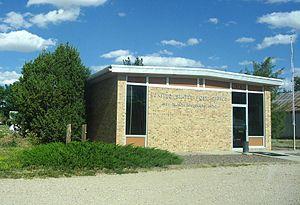
Raymer, aussi appelée New Raymer, est une ville américaine située dans le comté de Weld dans le Colorado.